Caligula

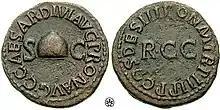
Quadrans celebrating the abolition of a tax in AD 38 by Caligula. The obverse of the coin contains a picture of a Pileus which symbolizes the liberation of the people from the tax burden. Caption: .

Tiberius died on 16 March AD 37, a day before the Liberalia festival. He was 77 years old. Suetonius, Tacitus and Cassius Dio repeat variously elaborated rumours which held that Caligula, perhaps with Macro, was directly responsible for his death. Philo and Josephus, the latter a Romano-Jewish writer who served Vespasian a generation later, describe Tiberius' death as natural. On the same day, Caligula was hailed as emperor by members of the Praetorian guard at Misenum. His leadership of the "domus Caesaris" ("Caesar's household") as its sole heir and pater familias was ratified by the senate, who acclaimed him "imperator" two days after the death of Tiberius. Caligula entered Rome on 28 or 29 March, and with the consensus of "the three orders" (senate, equestrians and common citizens) the Senate conferred on him the "right and power to decide on all affairs".